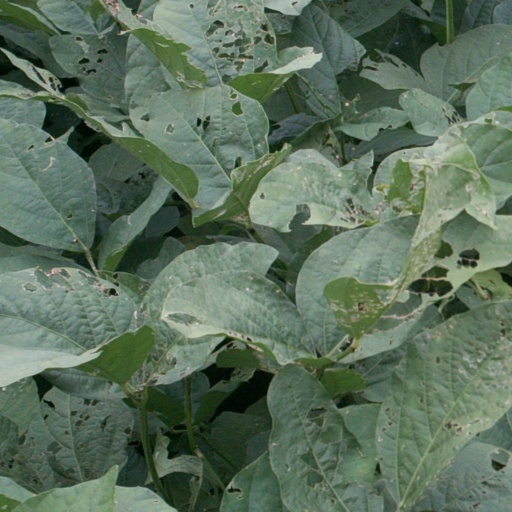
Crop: soybean